Keenan Hall

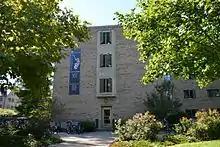
The east entrance to Keenan Hall, also located on North Quad

Keenan Hall hosts many activities and events, the most prominent of which is the Keenan Revue, a comedy sketch attended annually by more than 4600 students, making it Notre Dame's most popular hall event. The first Revue was organized in 1976 by two Keenan Hall RAs, Thomas Lenz and Richard Thomas. The event was created as an alternative pastime to the campus drinking culture, and was meant to showcase the performance talent of Keenan residents. Lenz was a member of the Glee Club and Thomas had previous experience in theater. The first show, called "New Keenan Revue", opened on November 6 in Washington Hall. The first Revue was a variety show, with performances including singing, comedy, violin, poetry, juggling and others. Over time, the Revue evolved mostly into a skit-based comedy show with musical talent included as well.